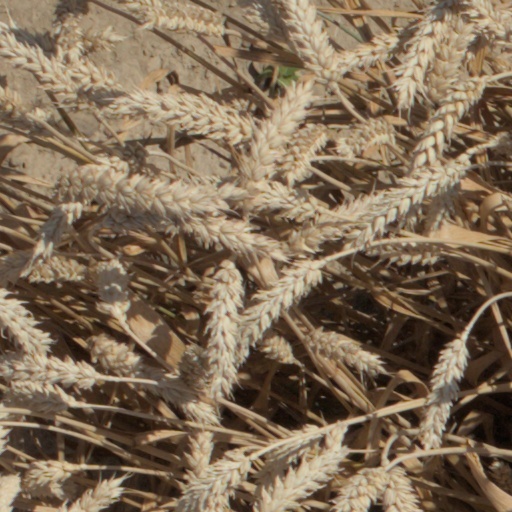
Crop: wheat